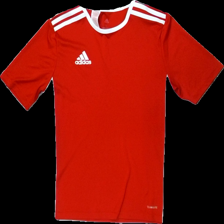
View: front
Type: T-shirt
Category: Children
Brand: Adidas
Colors: White, Red
Material: 100% polyester
Pattern: Logo print
Cut: Regular
Size: 158
Season: All
Trend: Sports
Damage location: bottom left
Damage 2 location: middle right
Price range: 50-100
Recommended usage: Reuse
Description: röd tränings t-shirt med logga fram och ränder på axlarna